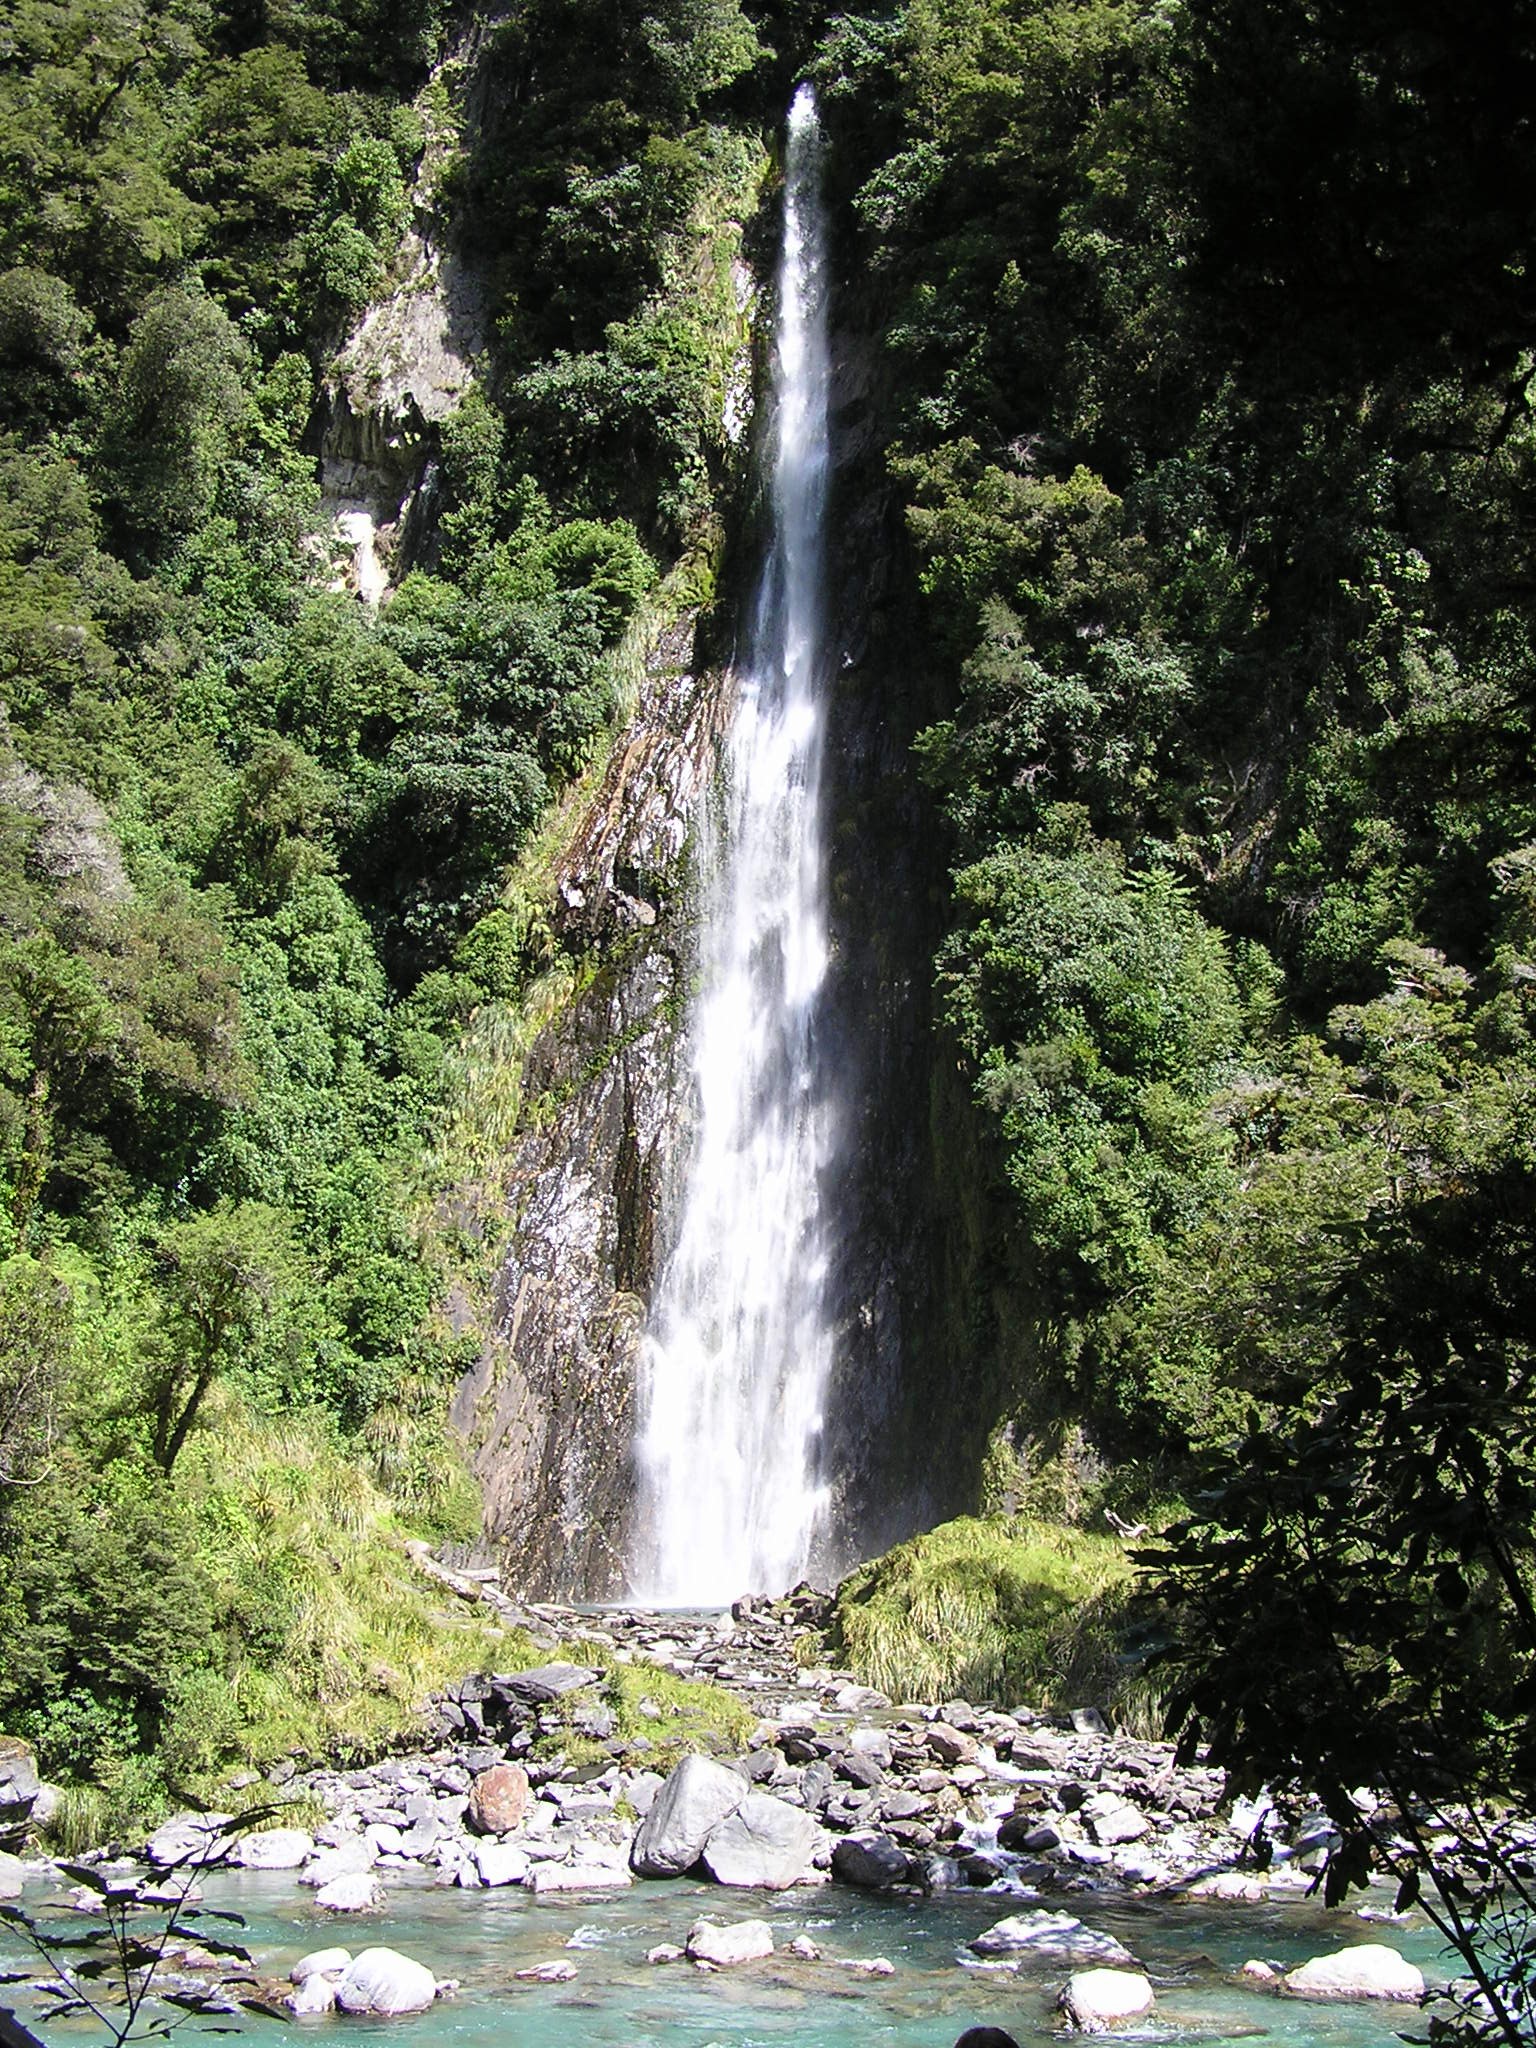
water, waterfall, view, summer, paradise, holiday, body of water, rainforest, wasserfall, water feature, watercourse